O'Brother

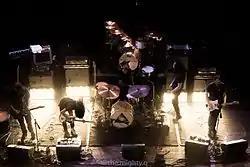
Left to right: Jordan McGhin, Johnny Dang, Michael Martens, Anton Dang, and Tanner Merrit in 2017

O'Brother is an American rock band from Atlanta, Georgia.